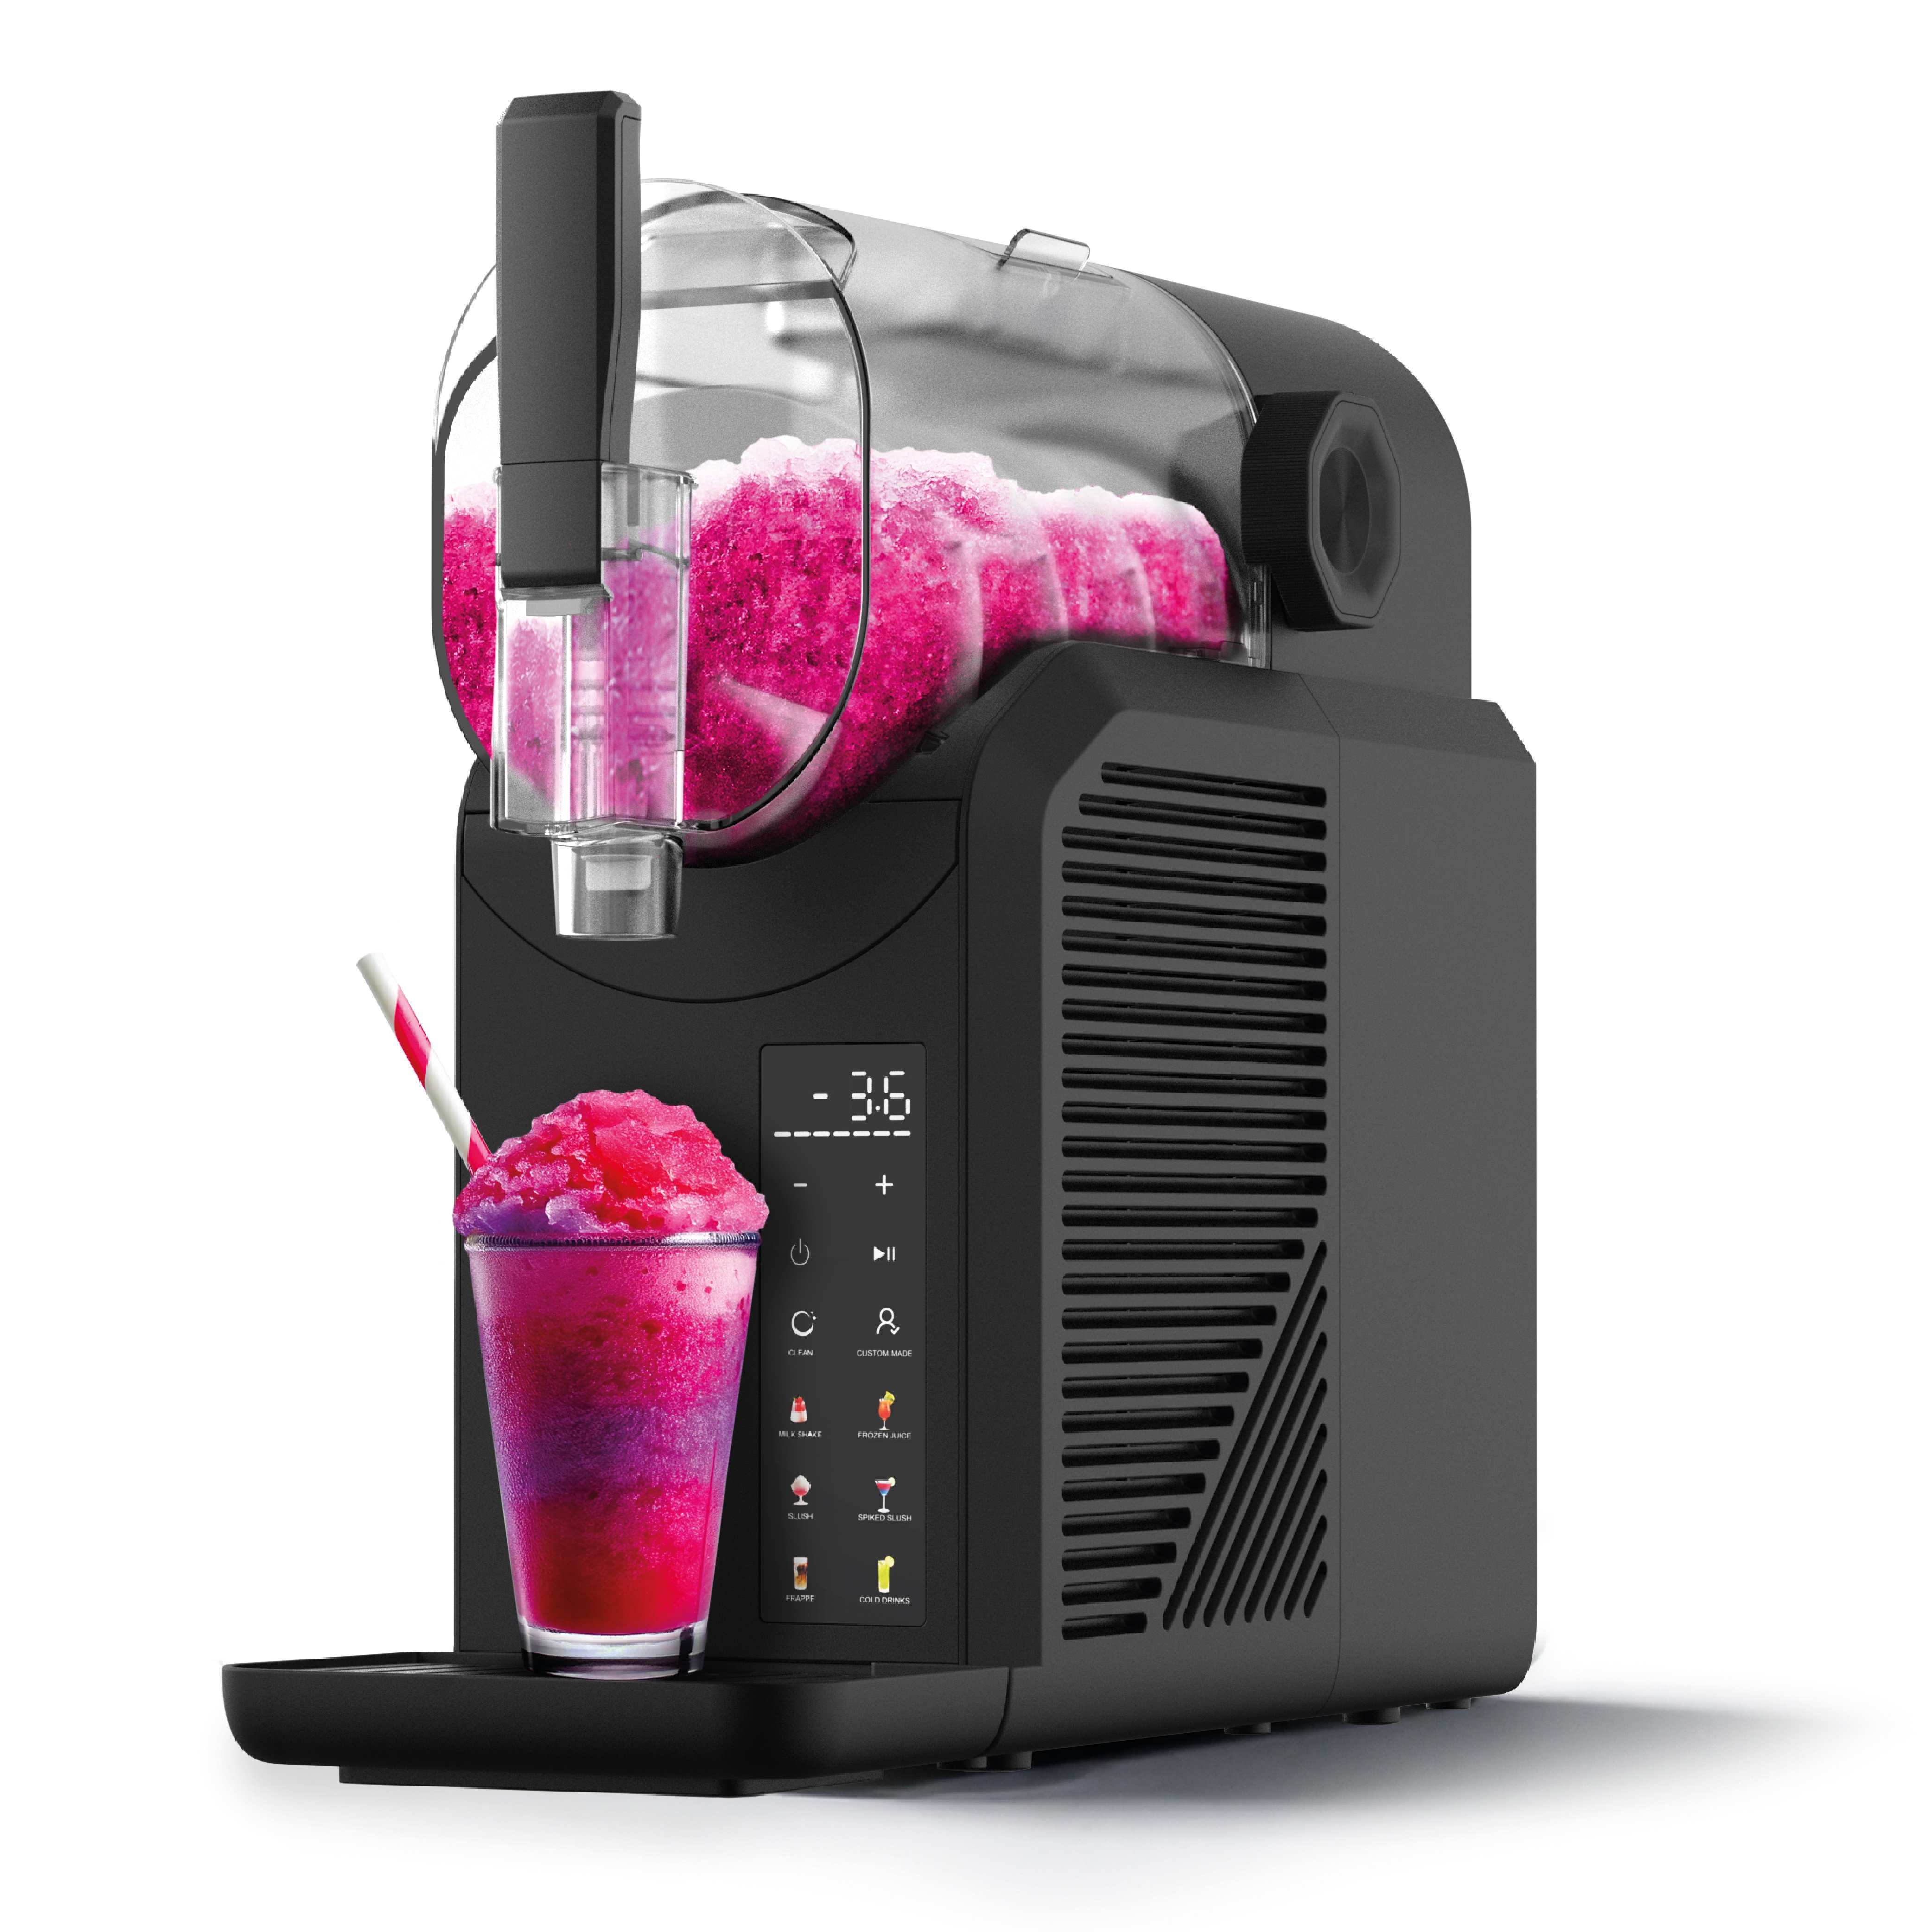
Seeger SuperSlush Machine - SLFRZ1BK
Met de Seeger SuperSlush maak je van elk moment een koel feestje. Of het nu een zomerse avond is, een spontaan feestje of gewoon een moment om even te genieten: deze slimme en krachtige slush puppy maker tovert in slechts 15-20 minuten de lekkerste slushy, milkshakes of frozen cocktails op tafel. Dankzij de innovatieve InstantFreeze-technologie en het handige touchscreen maak je in een handomdraai jouw favoriete ijskoude drankjes, precies zoals jij ze wilt. Waarom Kiezen voor de Seeger SuperSlush Slushy Machine? InstantFreeze-technologie – IJskoude drankjes binnen 15-20 minuten 7 automatische IceBlend-programma’s – Van klassieke slush tot luxe frozen cocktails Inclusief Custom-programma – Stel zelf jouw perfecte ijskoude creatie samen Touchscreen bediening – Kleurrijk en intuïtief, voor moeiteloos gebruik Isolatiefunctie tot 4 uur – Houdt drankjes extra lang koel AutoClean-functie – Volautomatisch reinigen, altijd klaar voor de volgende ronde Compact en modern design – Past perfect in elke keuken of buitenbar Altijd het Perfecte Drankje, Precies Zoals Jij Wilt Met 7 voorgeprogrammeerde standen is de SuperSlush een echte alleskunner. Van de klassieke slushi voor kinderen en sportdrankjes tot spiked slushes voor volwassenen en romige milkshakes of frappés, er is altijd een programma dat past. Zelfs het maken van je eigen, unieke mix kan met het Custom-programma , jouw creativiteit is de enige grens. Slush – Voor klassieke slushie drankjes zoals sportdrankjes, frisdranken, smoothies, ijsthee, fruit punch of kombucha. Spiked Slush – Voor een volwassen touch: lichte bieren, hard seltzers, IPA’s, margarita’s, sangria, mai tais, bloody mary’s of piña colada’s. Milkshake – Perfect voor romige milkshakes van melk, chocolademelk of plantaardige alternatieven zoals havermelk. Frappé – Maak thuis de lekkerste ijskoffiecreaties zoals café mocha, frappés of andere zoete koffiedranken. Frozen Juice – Voor bevroren sappen zoals sinaasappel-, appel-, cranberry- of ananassap, inclusief versgeperste juices en sapjes uit pak. Cold Drink – Voor gekoelde drankjes zoals ijsthee, limonade, fruit punch, energiedrankjes of cold brew koffie. Custom Made – Voor jouw eigen creaties: stel de perfecte blend samen voor elke gelegenheid. Eenvoudig in Gebruik en Altijd Gebruiksklaar De bediening is kinderspel. Het digitale touchscreen met heldere iconen maakt de machine makkelijk te bedienen, zelfs voor gasten of kinderen. Het compacte ontwerp en de handige hendel zorgen ervoor dat je moeiteloos de perfecte slush of milkshake tapt, zonder knoeien of gedoe. Houd Je Drankje Ijskoud, Tot 4 Uur Lang Dankzij de isolatiefunctie blijven je drankjes tot wel 4 uur lang heerlijk koud, zelfs op warme zomerdagen. Perfect voor een BBQ, picknick of filmavond, zonder dat je steeds opnieuw hoeft te koelen. Schoonmaken Was Nog Nooit Zo Makkelijk Na het genieten van je drankje hoef je zelf niks meer te doen. De AutoClean-functie spoelt de SuperSlush volledig automatisch schoon. Even water erin, op start drukken, en je machine is weer klaar voor het volgende drankje. Wat zit er in de doos? SuperSlush hoofdunit met koelbucket Transparante laadbucket met deksel Roerblad met afdichtring Watertank Druipbak met deksel Bedieningstableau Heldere handleiding Specificaties Seeger SuperSlush Type: Slushmachine / frozen drink maker Programma’s: 7 automatische standen + 1 Custom Tijd tot slush: Ca. 15 minuten Bediening: Digitaal touchscreen Reiniging: AutoClean-systeem Isolatie: Houdt drankjes tot 4 uur koud Gebruik: Slushies, milkshakes, frozen cocktails, sportdrankjes, enz. Design: Compact en modern Met de Seeger SuperSlush breng je de magie van bevroren drankjes naar huis, sneller, makkelijker en leuker dan ooit. Maak van elk moment een cool feestje!
Brand: Seeger
Category: Home & Garden > Kitchen & Dining > Kitchen Appliances > Frozen Drink Makers